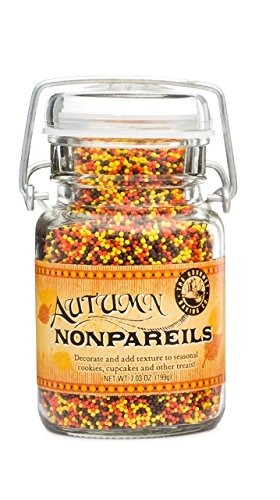
Item Name: Pepper Creek Farms 190H Autumn Nonpareils - Pack of 6
Value: 6.0
Unit: Count

Price: 39.18